Climate change in South Dakota

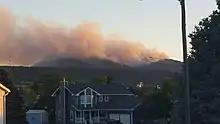
Air pollution from wildfire smoke near Spearfish, 2016

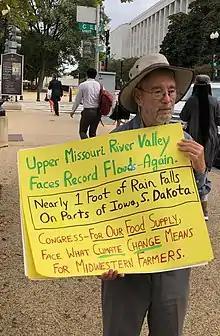
Protest against South Dakota floods, US Capitol, 2019

One invasive species that will dominate South Dakotas eastern woodlands due to climate change is buckthorn. Buckthorn requires adequate precipitation and eastern South Dakota may receive more rainfall due to climate change. Wildlife also consume buckthorn's seeds which help spread the plant into new areas. This tree species is not native to the area and spreads drastically into open areas. Removing buckthorn is very costly and time consuming. The only way to remove the tree is to either pull it out of the ground or cut and spray it with a herbicide.